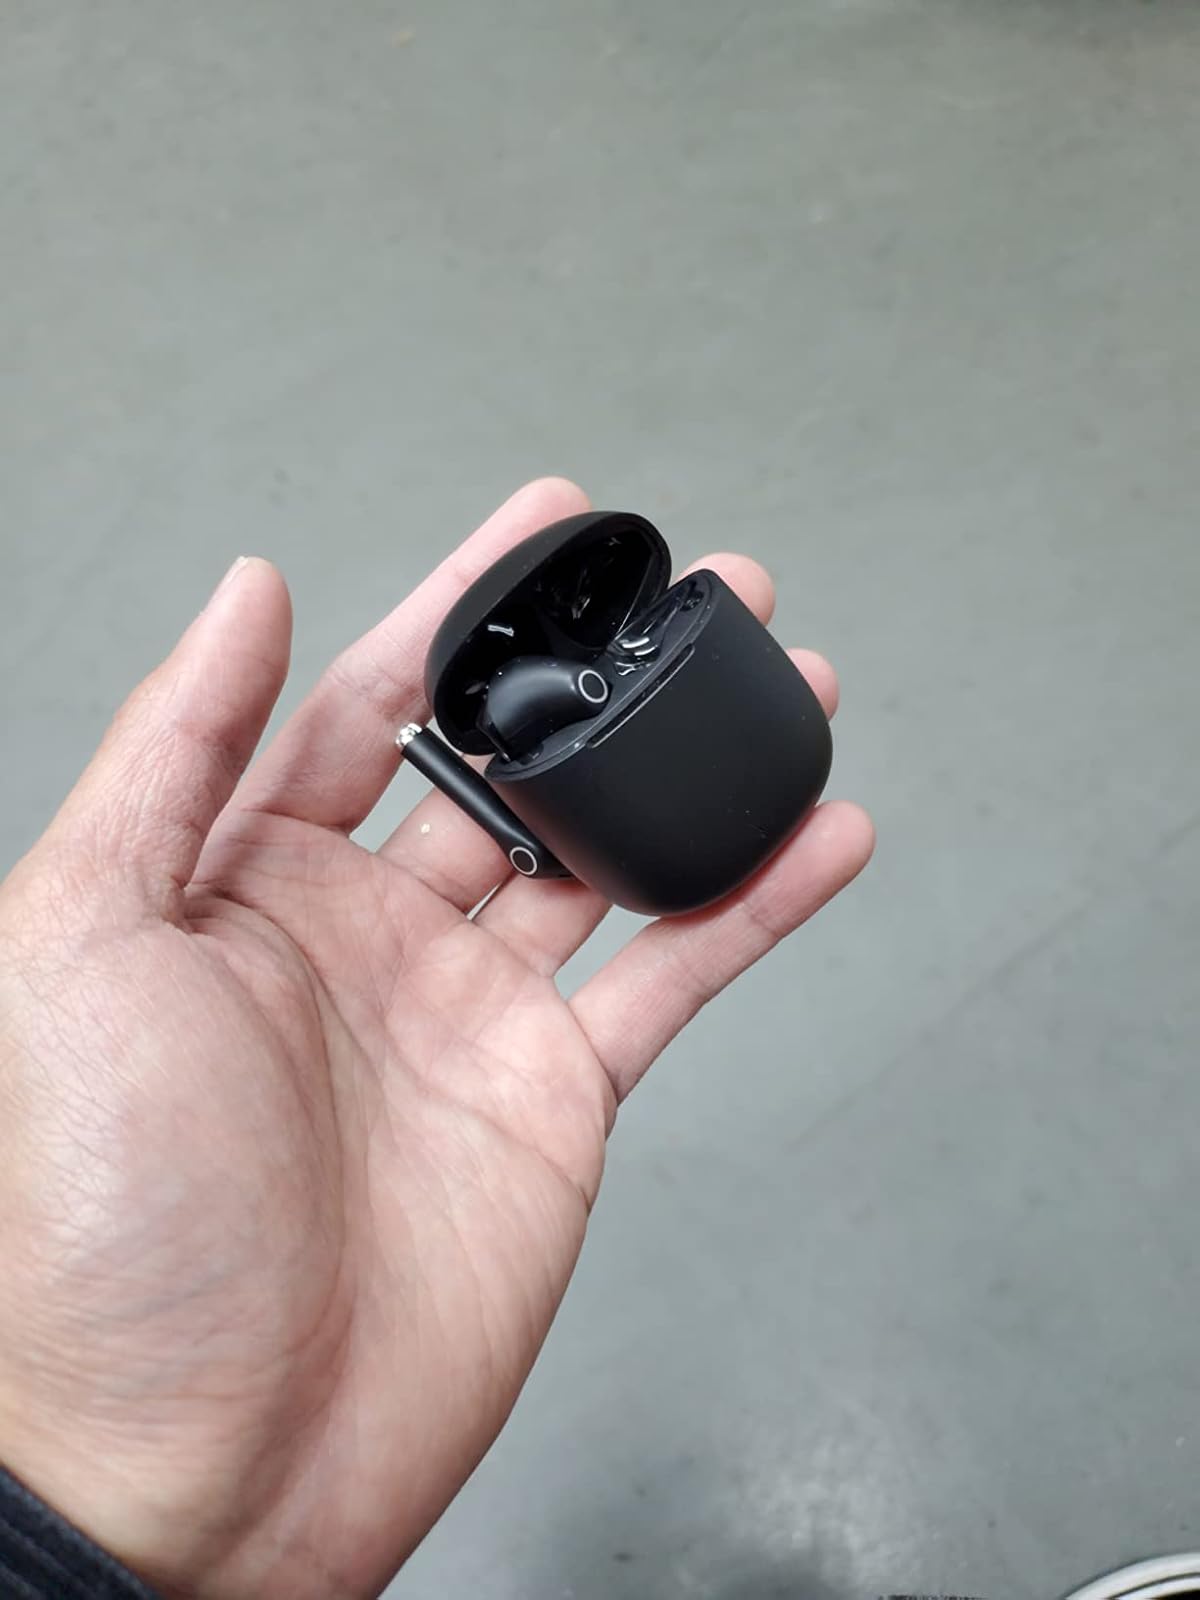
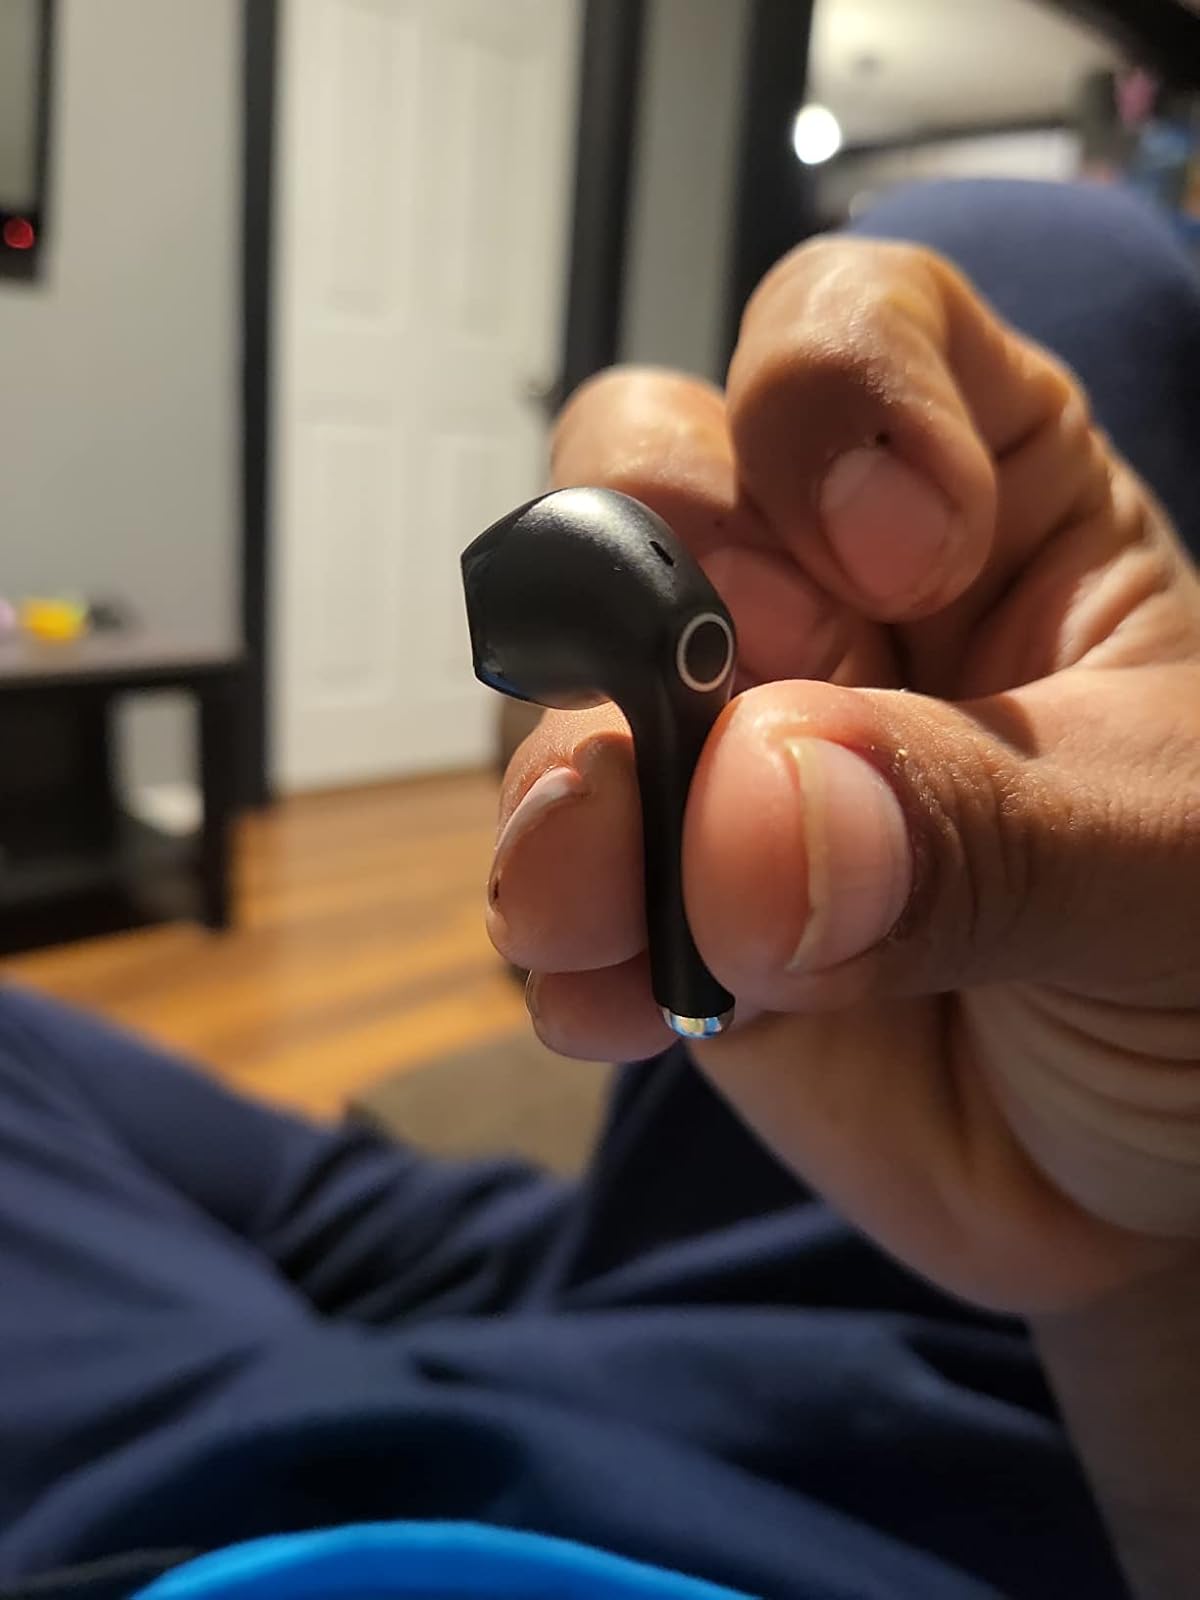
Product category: earbuds
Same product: yes